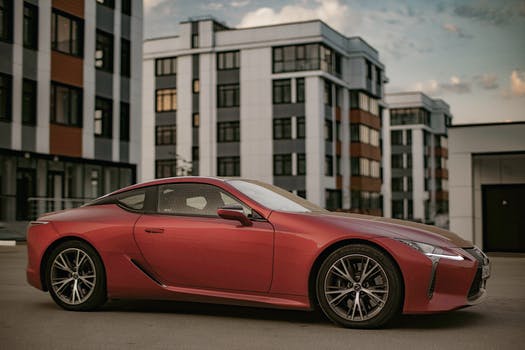
Label: No Watermark